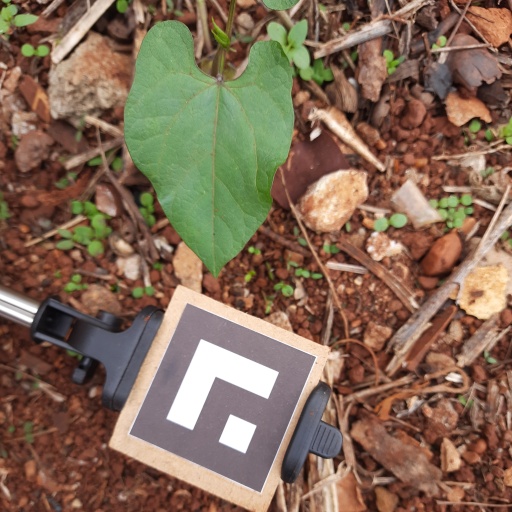
Observations: wavy surface, no eating holes, under shade